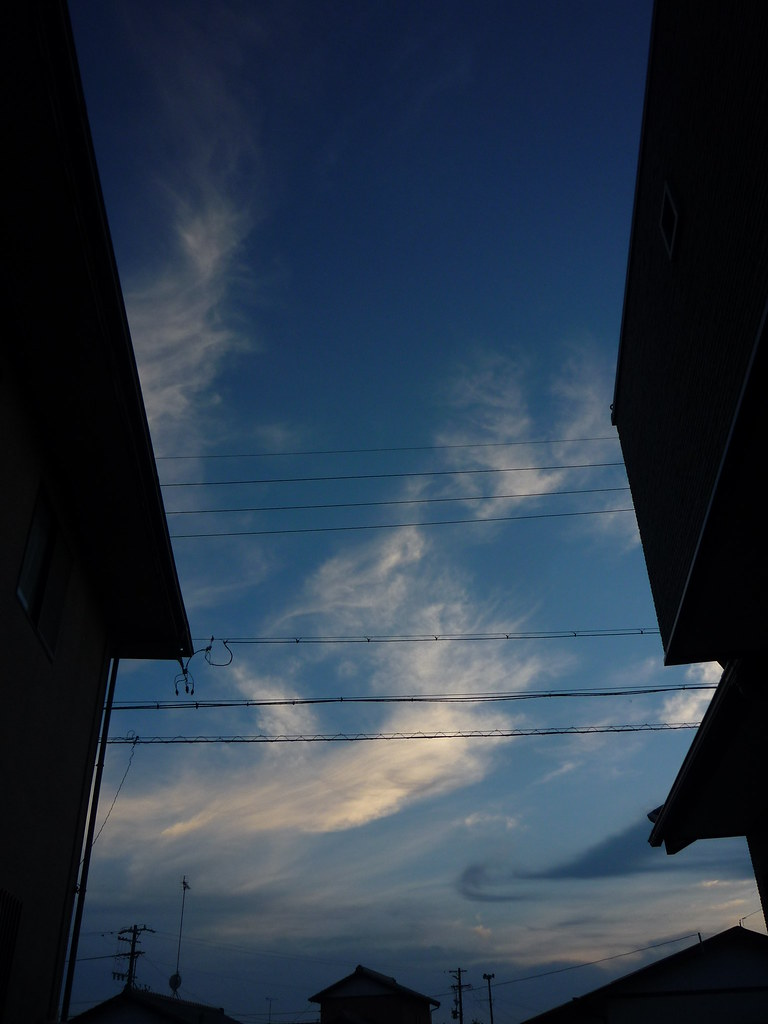
Fire: no
Smoke: no